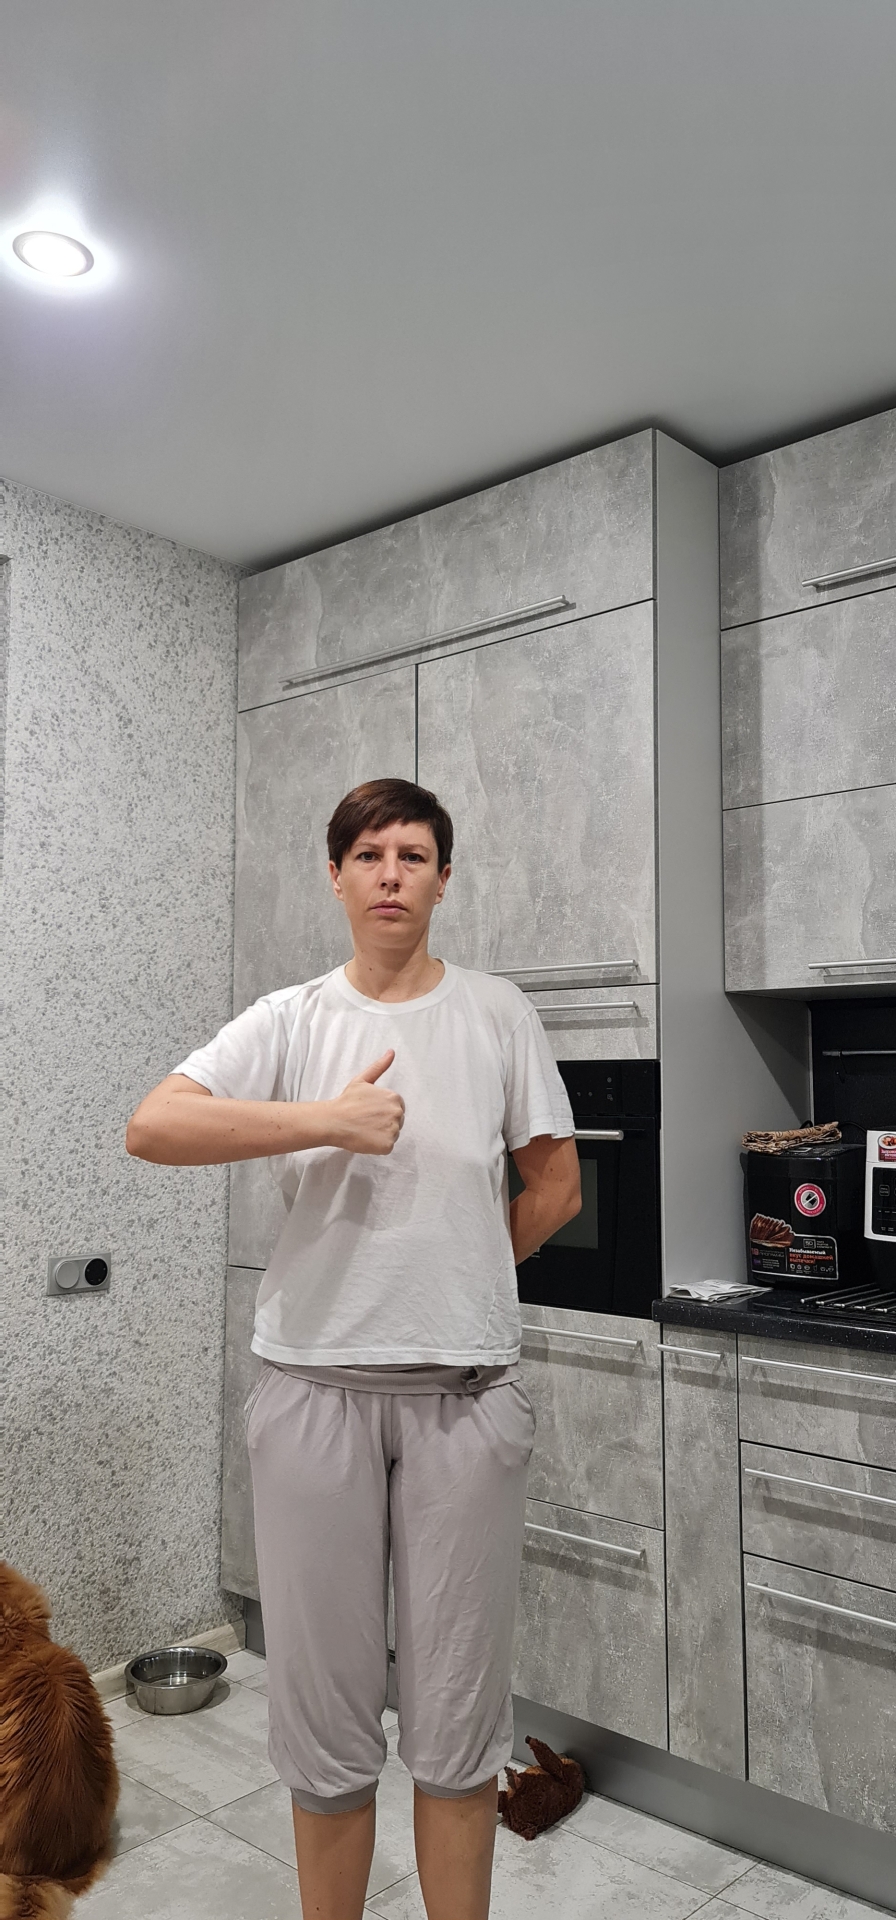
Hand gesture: like